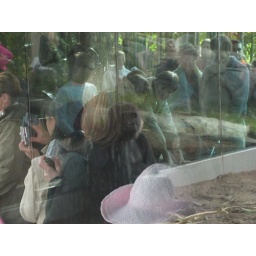
Ignoring all the pretty in pink hats people